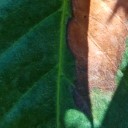
Label: Phoma